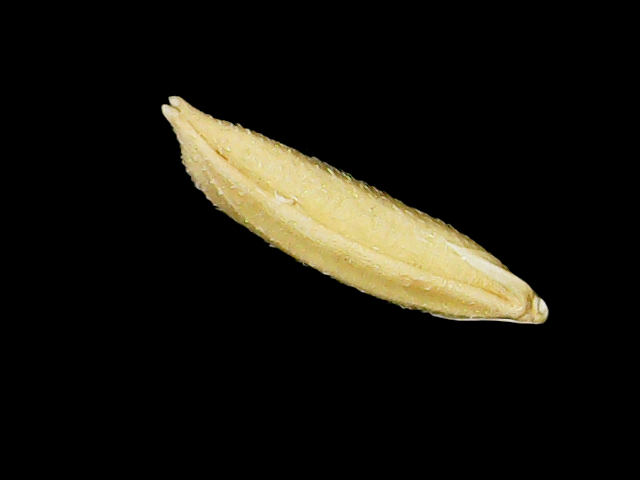
Rice variety: Binadhan07